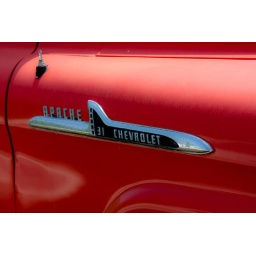
On an old red truck in a field of rusting cars